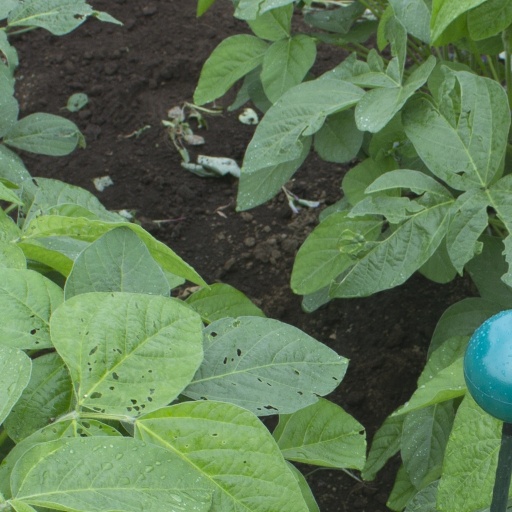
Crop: soybean